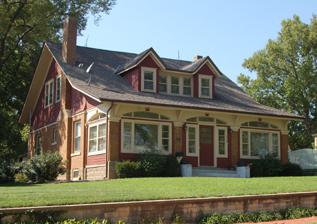
Building: Cassius & Adelia Baker House
Country: United States of America
Year built: 1910
Historic house in Kansas, United States United States historic place Cassius & Adelia Baker House U.S. National Register of Historic Places The Cassius & Adelia Baker House in 2014 Location 609 Elm Street, Wamego, Kansas , U.S. Coordinates 39°12′15″N 96°18′24″W / 39.20417°N 96.30667°W / 39.20417; -96.30667 Built 1910 Architectural style Bungalow , Craftsman NRHP reference No. 13000433 Added to NRHP June 25, 2013 Cassius & Adelia Baker House is a historic house in Wamego, Kansas , U.S.. It was built in 1910. It was designed in the American Craftsman architectural style. It has been listed on the National Register of Historic Places since June 25, 2013. References